Carmel National Nature Reserve

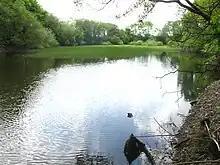
Pant-y-Llyn

Its remarkable geology is mainly Carboniferous Limestone, and is the location of a turlough or disappearing lake. They are more frequent in Ireland. The lake fills up in the autumn and winter, being fed only by groundwater. The lake disappears by the summer, and is the only known example in Britain.